Star Wars (radio series)

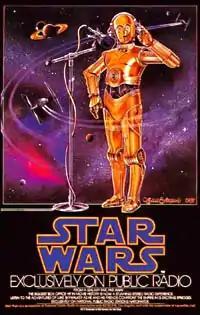
NPR "Star Wars" Radio Series promotional poster

A radio dramatization of the original "Star Wars" film trilogy was produced in 1981, 1983, and 1996. The first two radio series, based on "Star Wars" and "The Empire Strikes Back", were produced and broadcast by National Public Radio (NPR) as part of "NPR Playhouse". A dramatization of "Return of the Jedi" was produced by most of the same team and it was also broadcast on NPR.